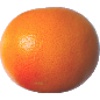
Label: Grapefruit Pink 1